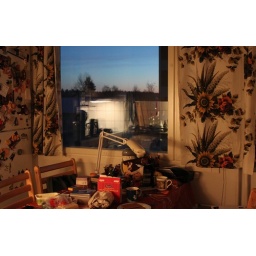
Hey, clear blue sky in the morning! Yes! Haven't seen that for a while!